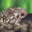
Label: frog